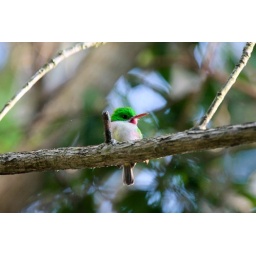
A Broad-billed Tody, probably the signature bird of Hispaniola. Todys are relatives of the kingfisher family and nest in river banks.